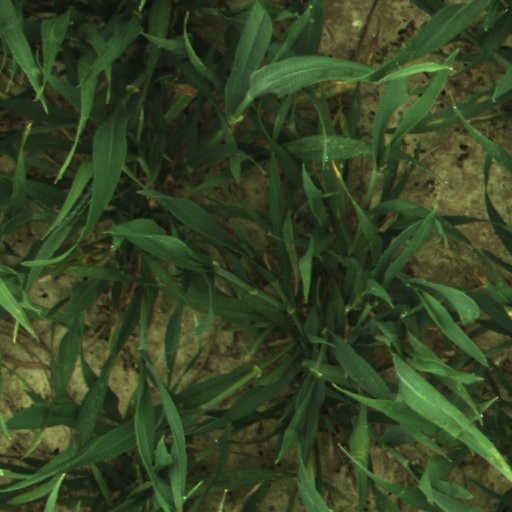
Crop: wheat